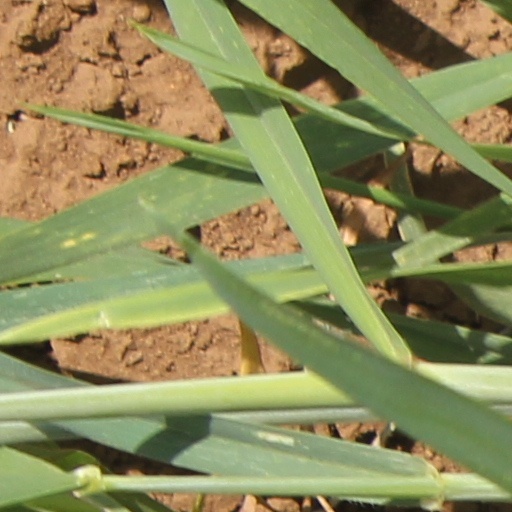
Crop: wheat